Siege of Ganja (1804)

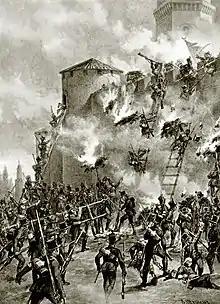
Adolf Charlemagne "Battle of Ganja".

Tsitsianov divided the Russian troops into two columns, one was entrusted to Major-General Portnyagin (Karabagh gate) and the other to Colonel Pavel Karyagin (Tbilisi Gate). Early morning (5.00 am), January 15, the column of Portnyagin, approached the Karabagh gate and pierced a hole in the ground before the wall, but as the defenders focused their main forces there Portnyagin left it aside and stormed the ramparts with ladders. The resistance he met was so great that the Russian troops resumed the attack twice, and twice were repulsed with considerable loss. Then Portniagin rushed himself at the head of the column and first went to the wall, followed by a Lieutenant of the regiment of the Narva that fell, struck by several bullets. Then Major Bartenev of Caucasus Grenadier Regiment fell and finally, it was Lieutenant Colonel Simanovich Grenadiers that managed to climb the stairs to the wall and help out Portnyagina. Meanwhile, the second column, led by Colonel Karyagin, ascended the wall from the gate of Tbilisi, and took possession of the main tower. The other two towers were taken one by one by major Lisanevich. Javad Khan, who did not want to seek safety in flight, took the gun and sword in hand and defended himself until he was killed by captain Kalovski, who himself was immediately killed by the defenders. Khan's death brought confusion into the ranks of the defenders, but they still showed resistance and piled heavy stones.